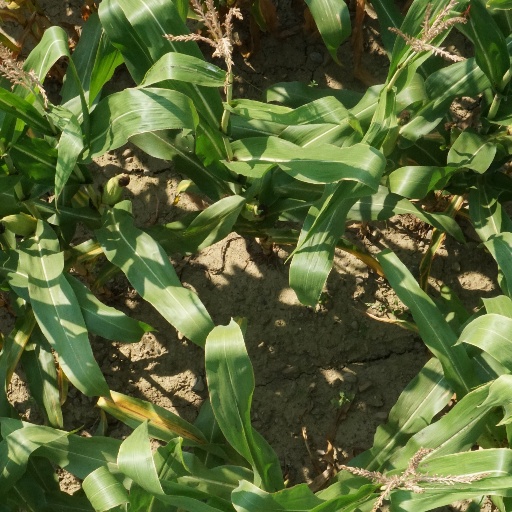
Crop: maize; corn